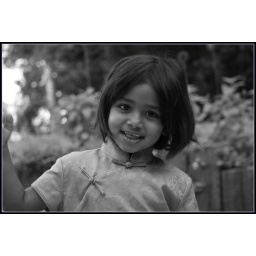
Black and white pix of B smiling in her new chinese dress